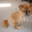
Label: dog